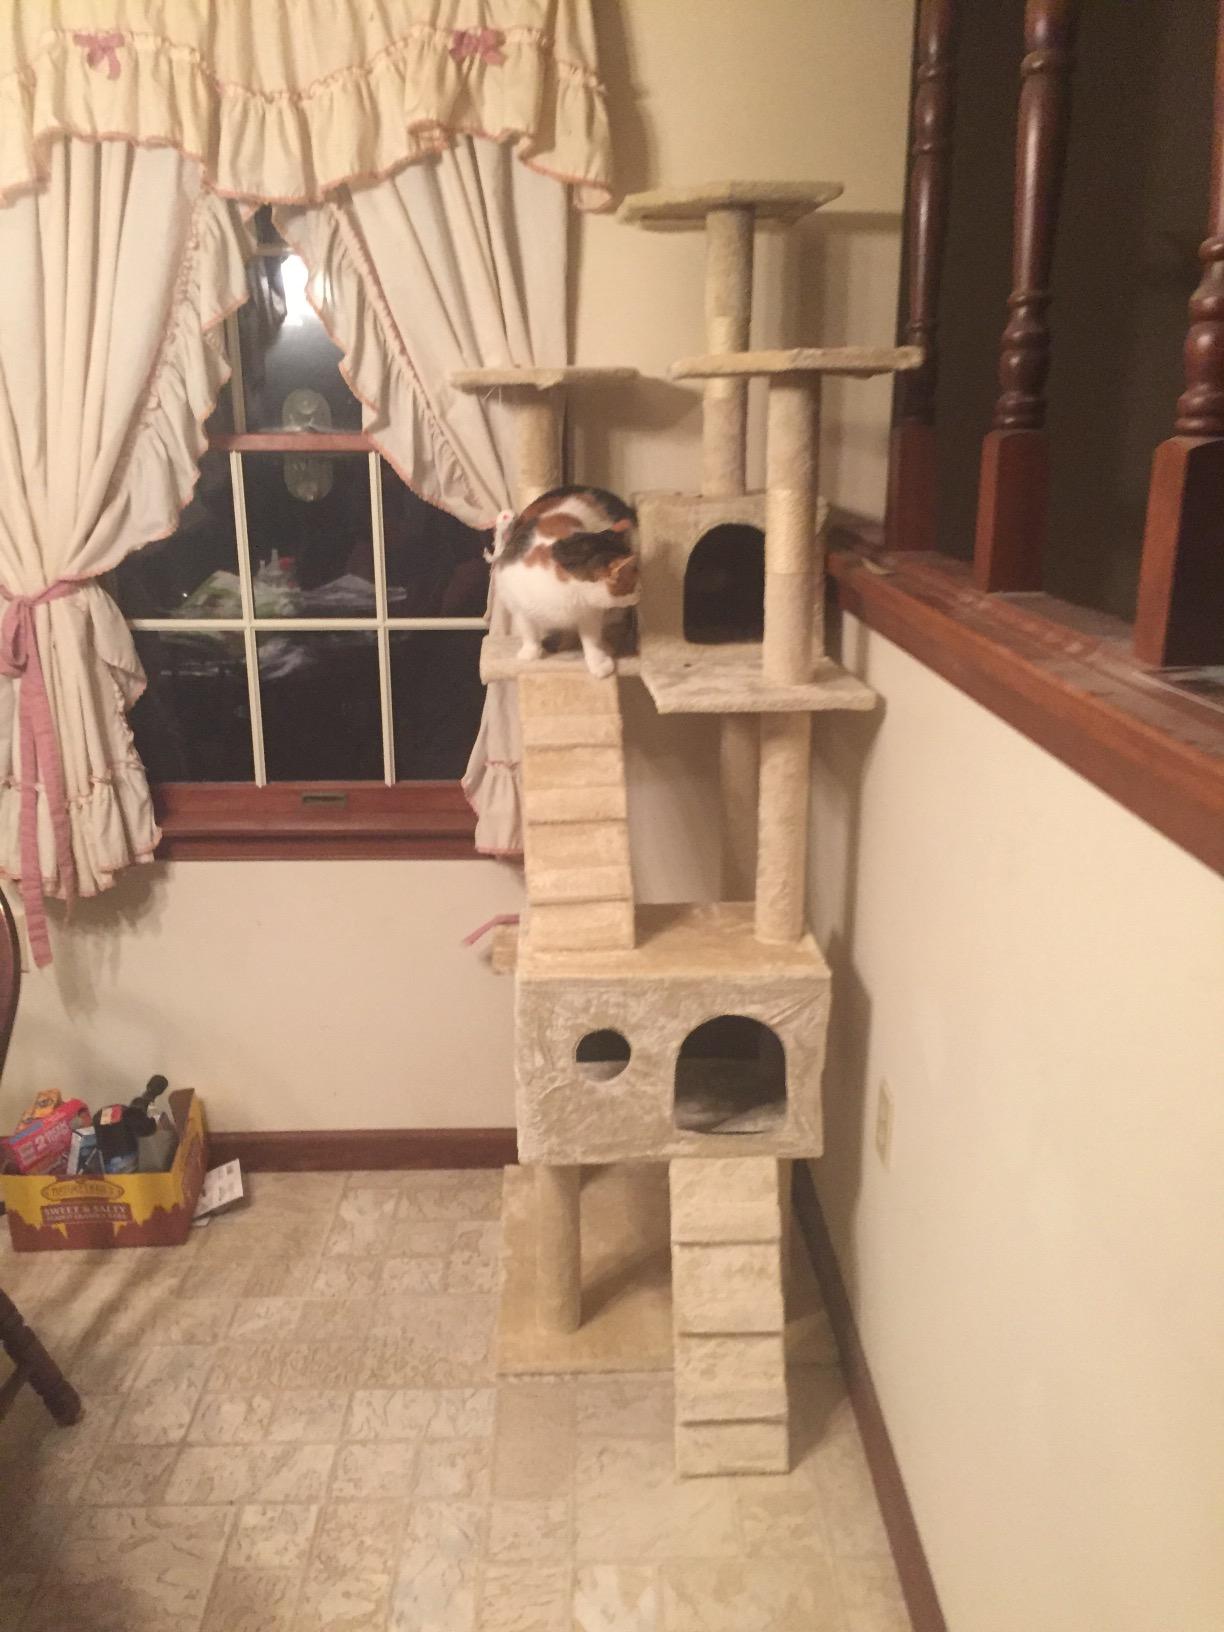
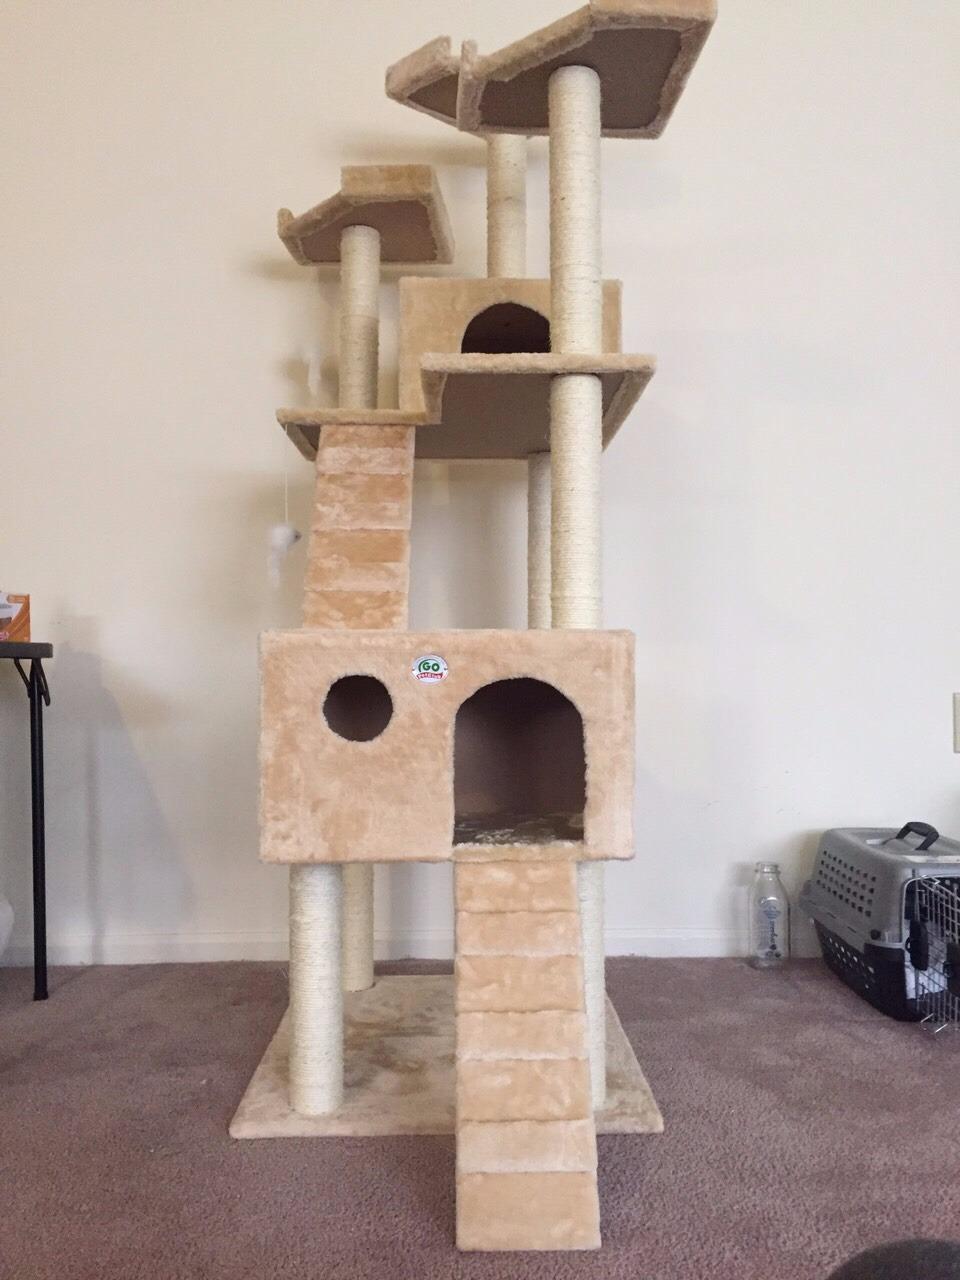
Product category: items_cat tree
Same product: yes